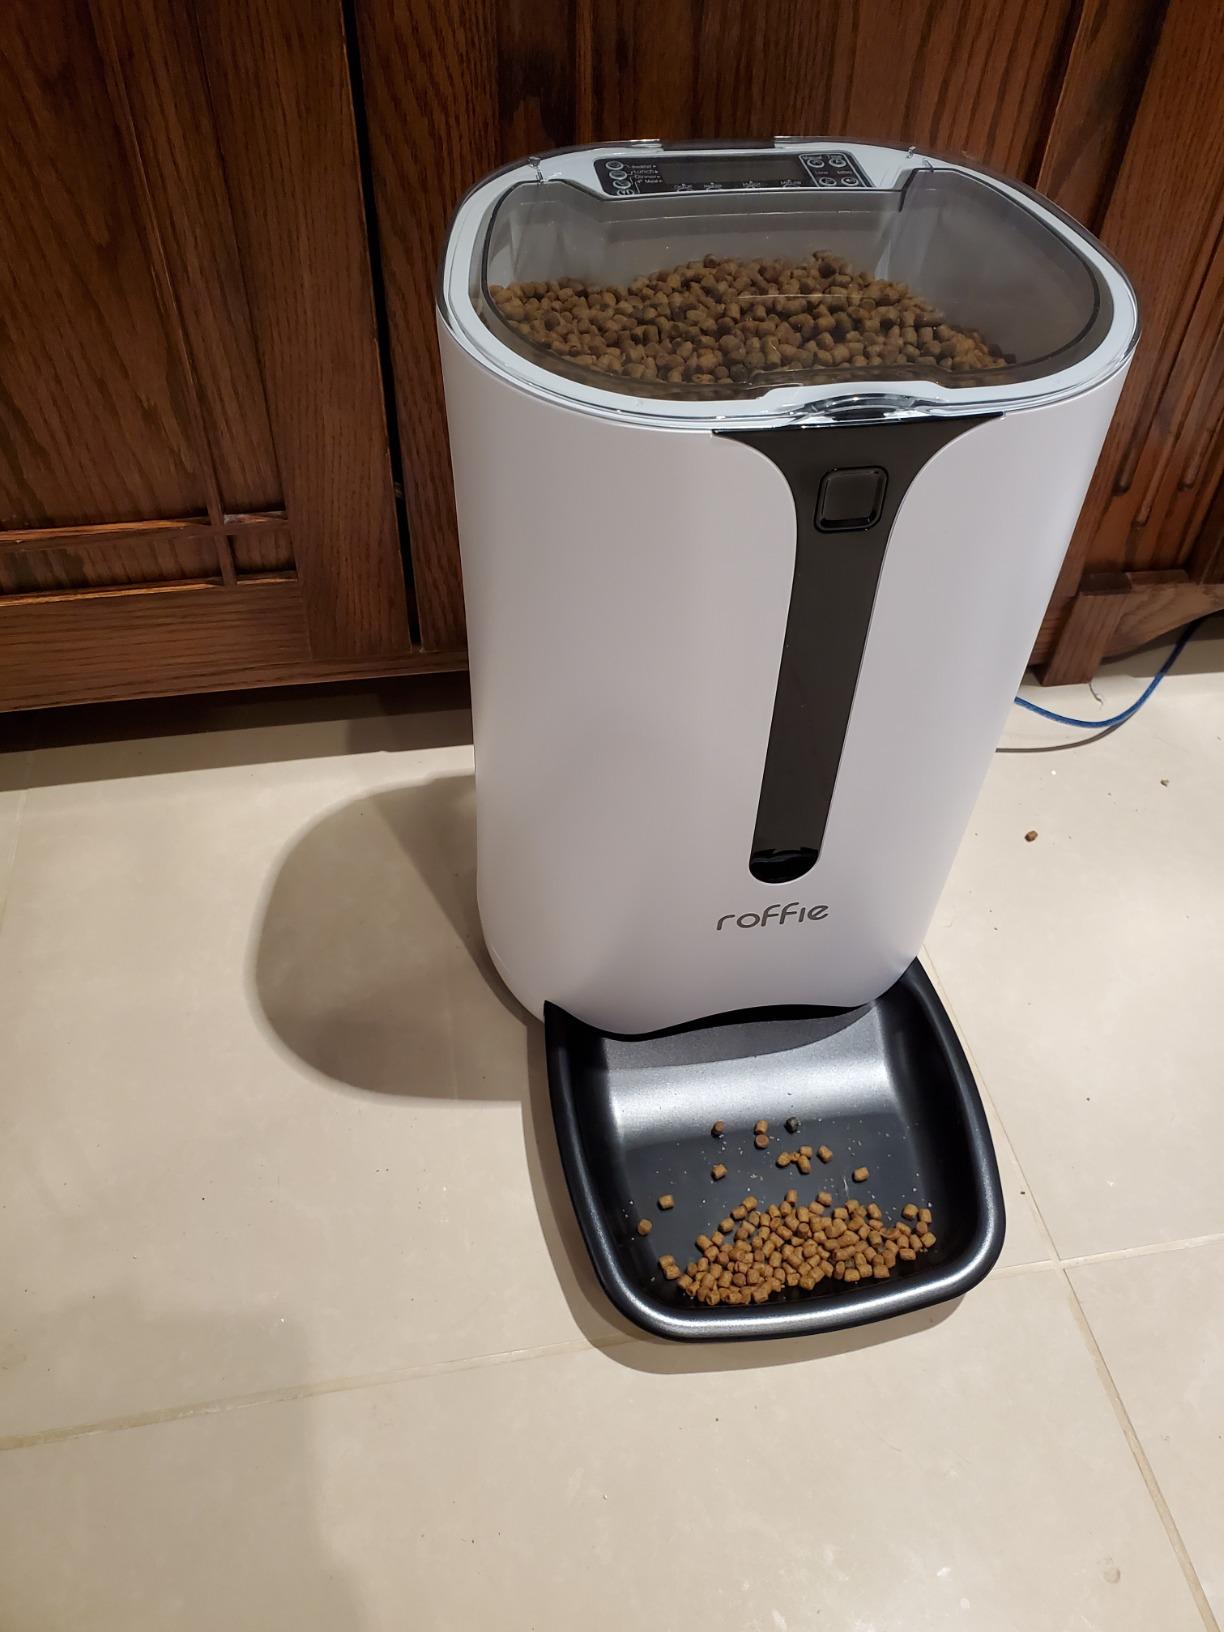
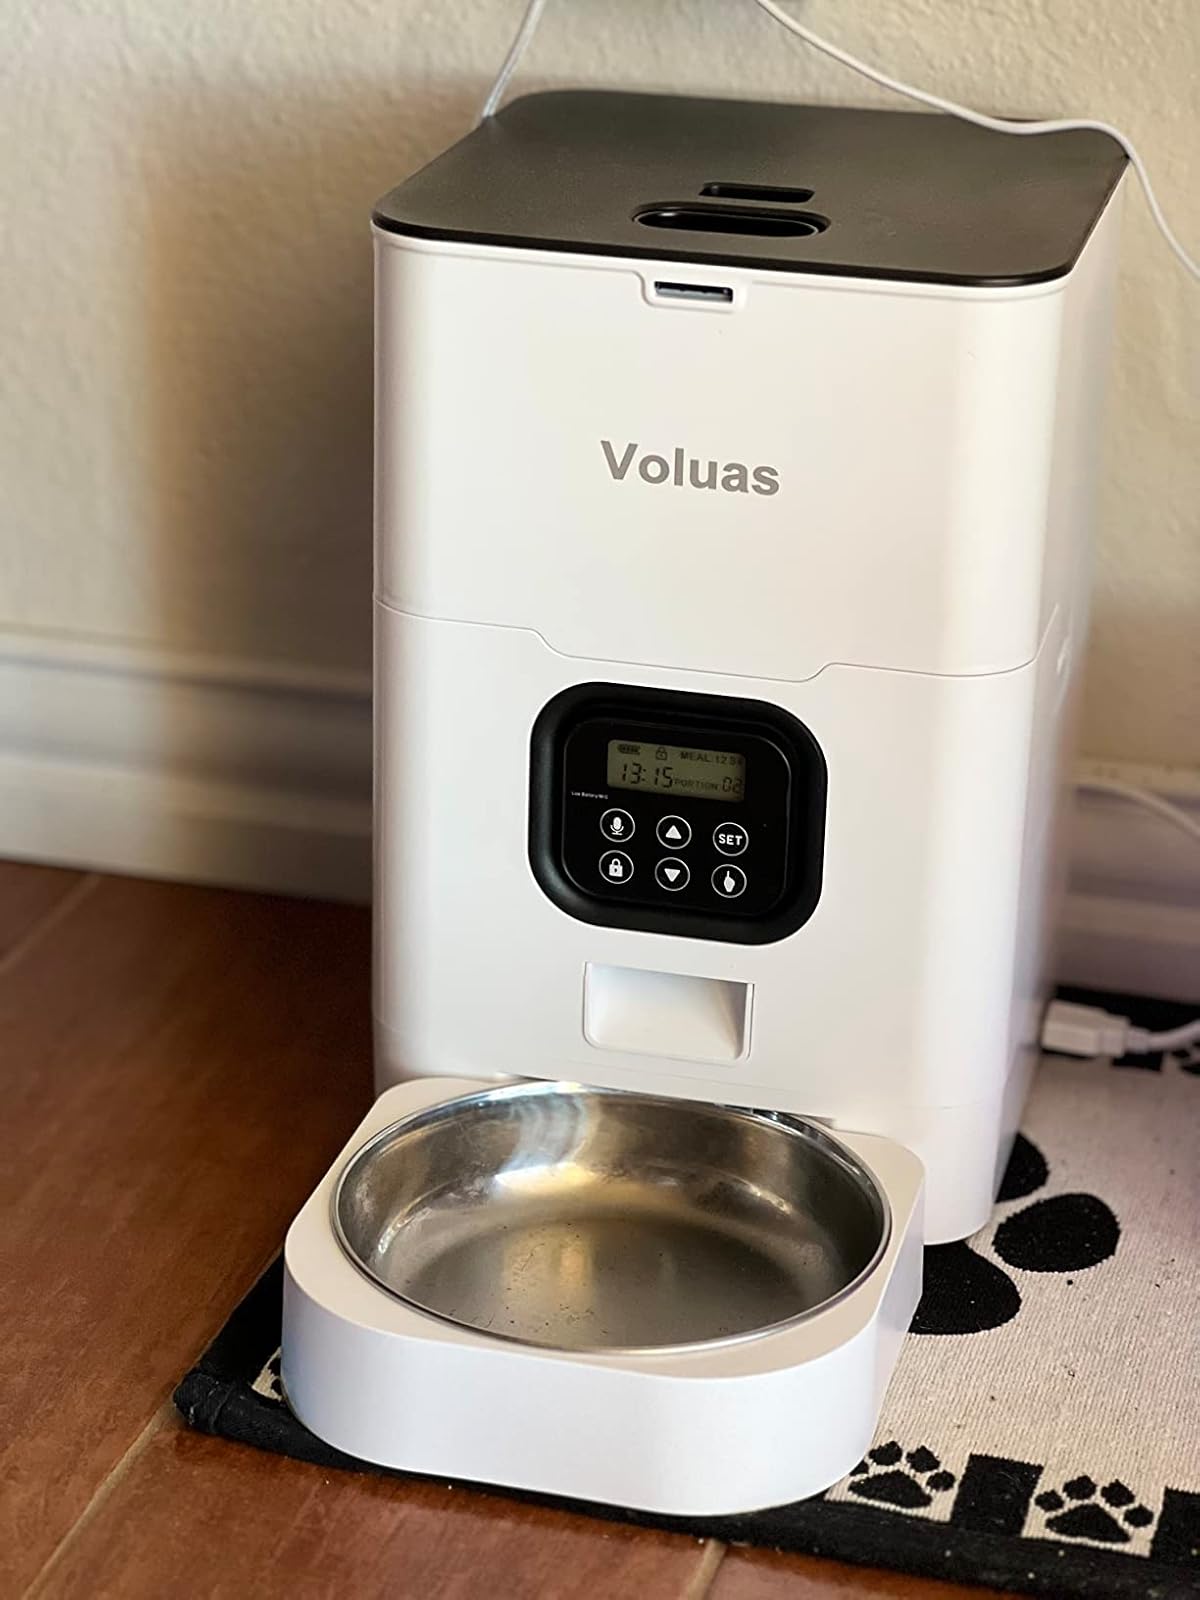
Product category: items_feeder
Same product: no